Buses in London

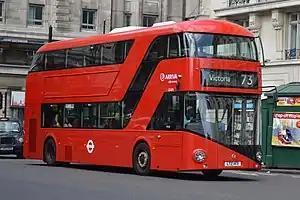
New Routemasters gradually replaced all articulated buses in London

In the 1980s the government of Margaret Thatcher decided to privatise the bus operating industry in Great Britain. At the time, local bus transport was dominated by London Transport in London, and in other major cities by large municipally owned operators, as well as by the government-owned National Bus Company and Scottish Bus Group elsewhere. The Transport Act 1985 brought about bus deregulation throughout Great Britain which opened up local bus operation to private operators and required municipal companies to operate independently of local government on a commercial basis.